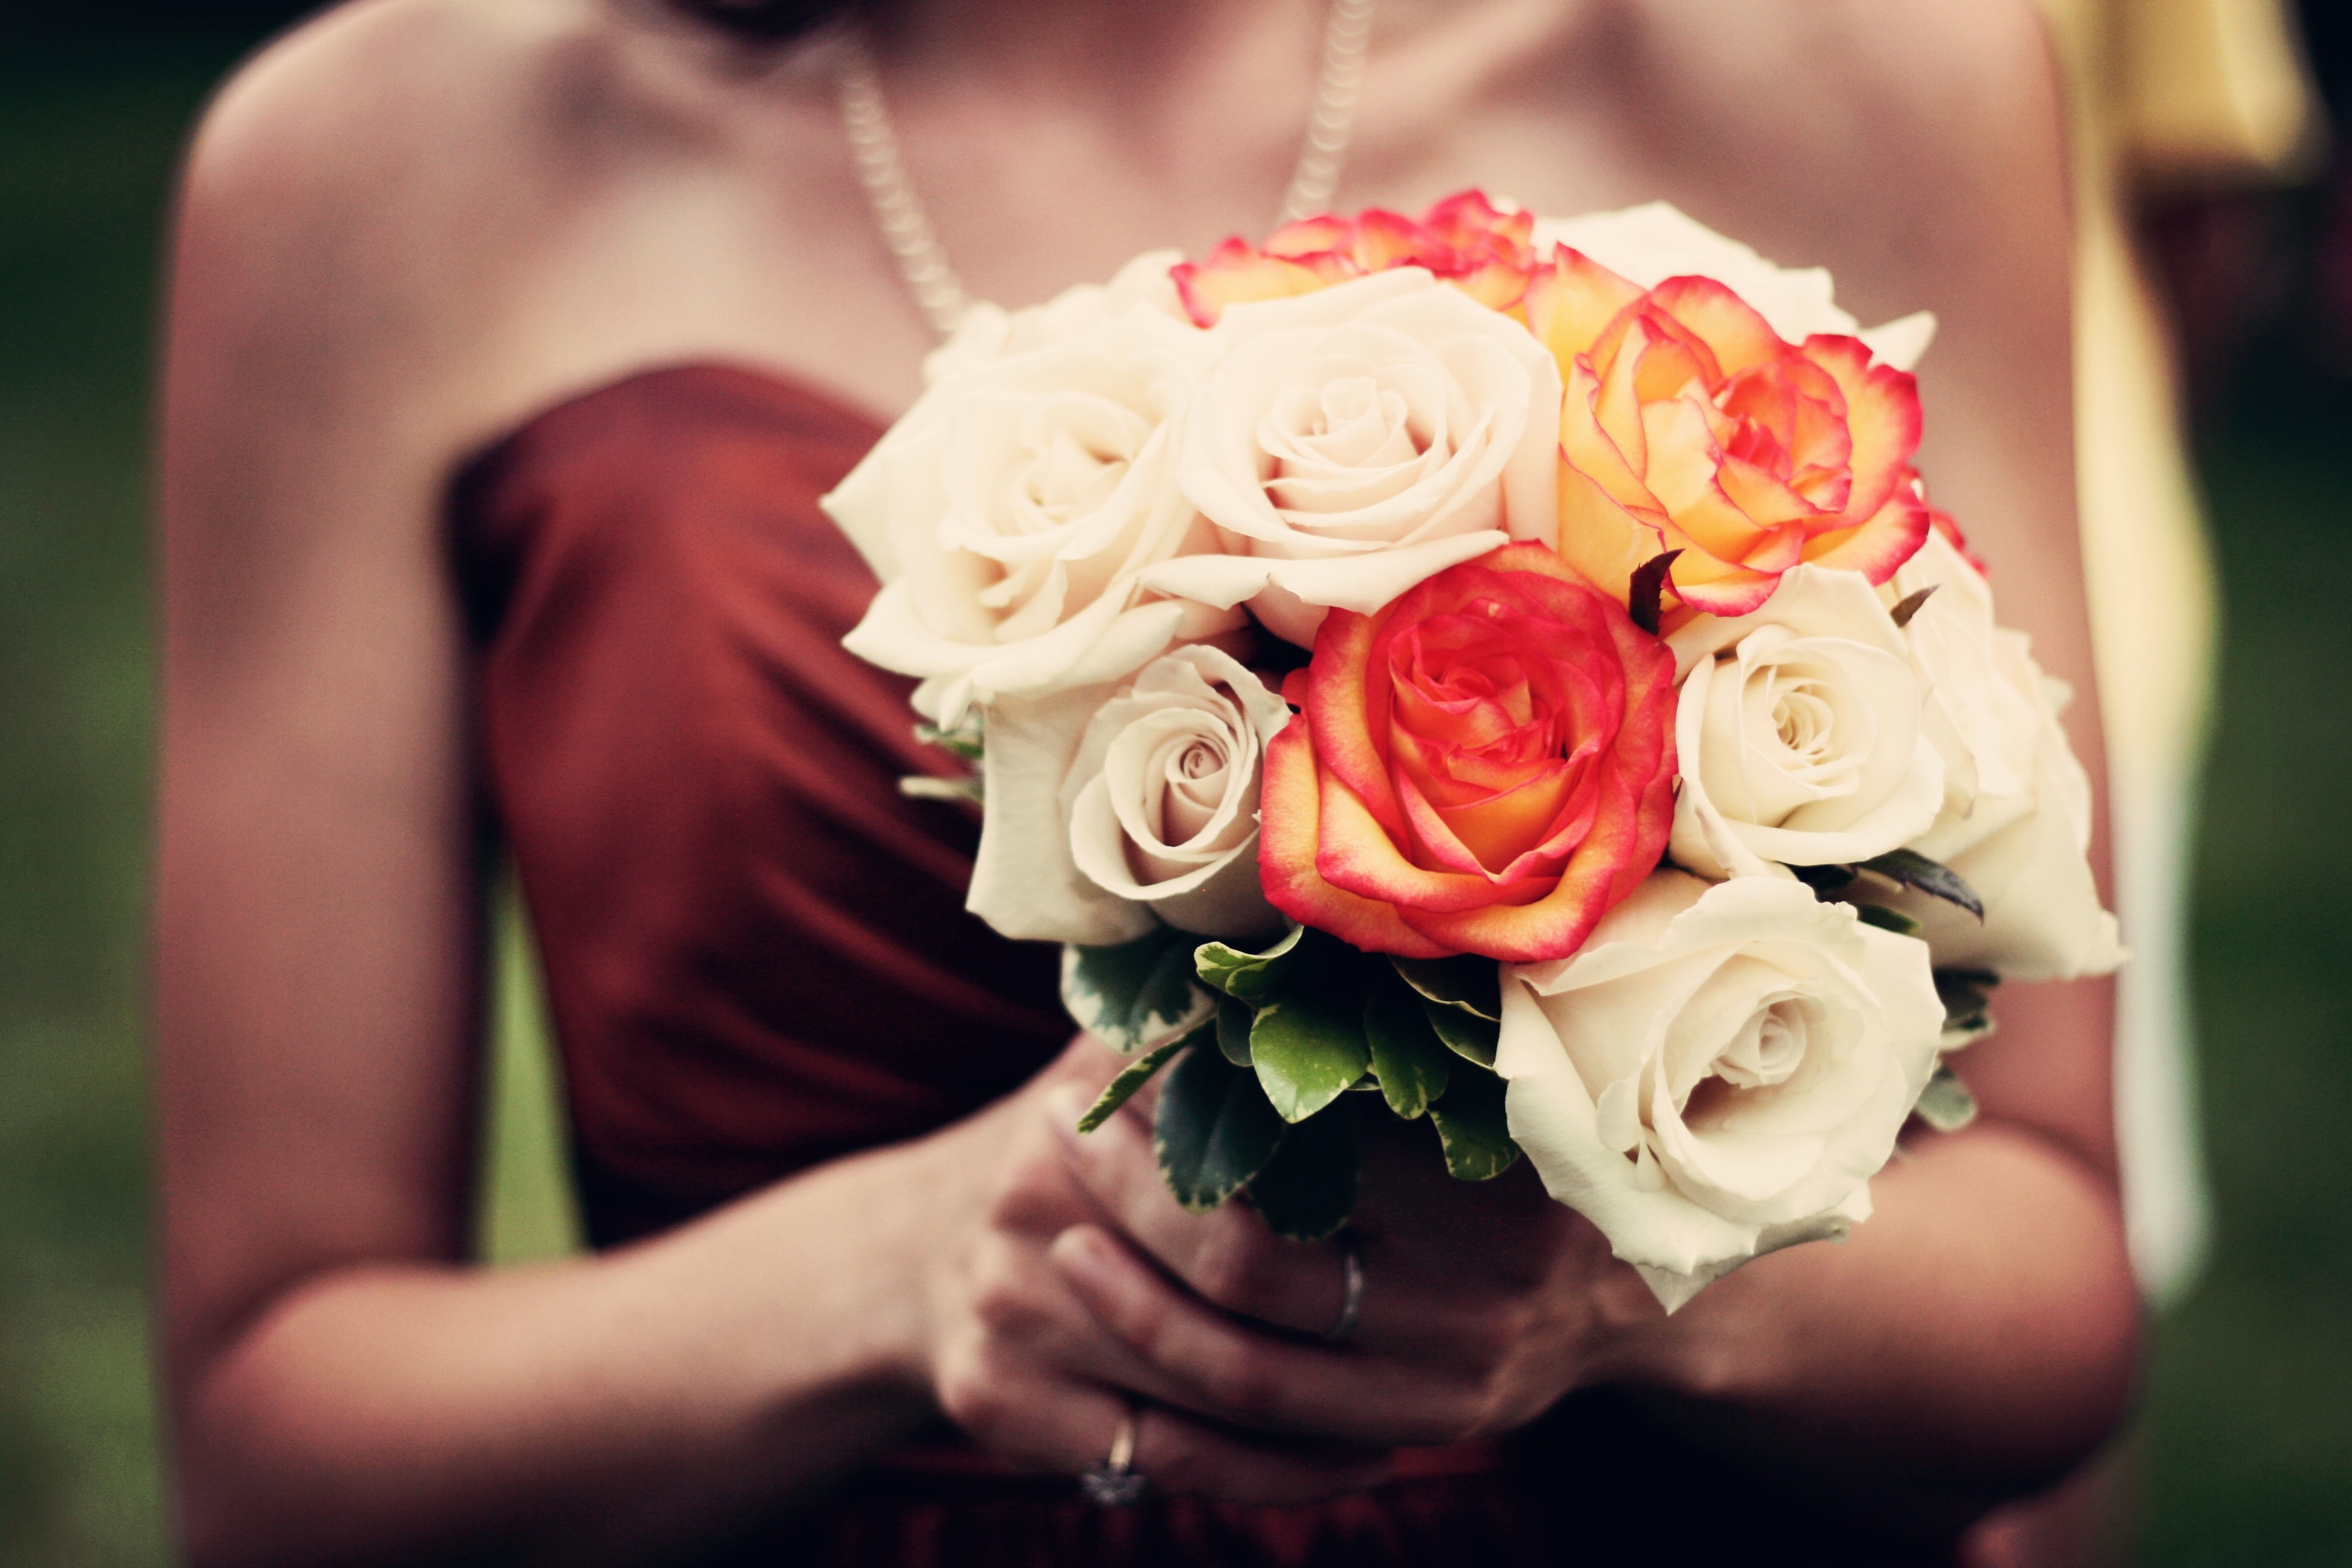
plant, woman, photography, flower, petal, floral, bouquet, rose, decoration, red, pink, wedding, bride, arrangement, close up, roses, ceremony, dress, photograph, bouquet of flowers, floristry, bridesmaid, bridal, flowering plant, flower bouquet, floral design, flower arranging